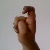
The image shows a hand gesture representing the letter 'X' in Indian Sign Language.